Mitsubishi F1M

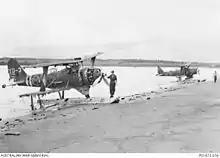
Damaged F1M2s at Rekata Bay, 1944.

The F1M was originally built as a catapult-launched reconnaissance float plane, specializing in gunnery spotting. The "Pete" took on a number of local roles including convoy escort, bomber, anti-submarine, maritime patrol, gunnery observation, rescue, transport, and anti-shipping strike. They were extensively used in the Solomons from seaplane bases or launched from ships, and proved very useful in observing enemy vessels at night, and occasionally harassing enemy shipping with bombs and machineguns, for example sinking Motor Torpedo Boat PT-34 on 9 April 1942. The type was also used as an area-defense fighter and engaged in aerial combat in the Aleutians, the Solomons and several other theaters. In the New Guinea front, it was often used in aerial combat with the Allied bombers and Allied fighters.